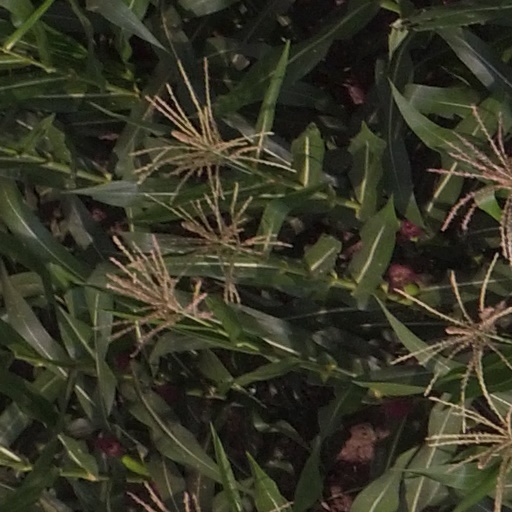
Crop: maize; corn